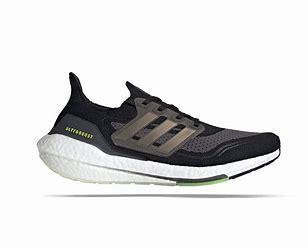
Brand: Adidas
Model: Ultraboost 21 Lauf